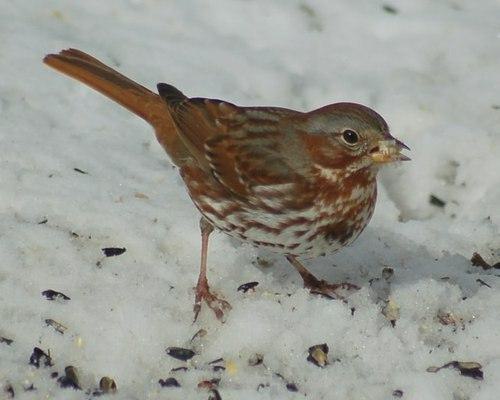
A photo of a fox sparrow